Child care

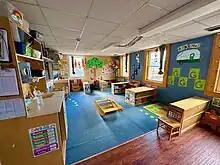
A daycare classroom in the United States

In their 1977 Thomas S. Weisner and Ronald G. Gallimore article said that by 1969 there had been no crosscultural work reference to caretaking of children by anyone other than parents published in "The Handbook of Socialization Theory and Research" included in its 1,182 pages virtually no reference to caretaking of children by anyone other than parents.reported on Their 1977 article reported on their study of over a hundred countries. They found that in agricultural/ horticultural societies where work is done to provide sustenance for the community, siblings and similar-aged children are responsible for younger children. Other factors of childcare that vary cross-culturally are the relative ages of both caretaker and child, parental expectations, demands of the child, culturally-varied conceptions of children's maturity, and factors affecting demographic makeup. They said that there are discrepancies attributed to the homestead and household environments. That is, the type of work performed by adult caretakers in a given community strongly influence the type of childcare used. Weisner said that children that receive informal care may or may not receive the same educational and preparatory regimens as those in a center- or home-based center often do. In many situations, there will be no curriculum or teaching schedule, and instead learning occurs informally as a direct result of the caretaker and charge's interactions. Learning and development occur differently for every individual. Different periods of a child's growth are known to affect the care taking styles associated with them, from the care of an infant to that of an older adolescent. Other influences on caretaking include the expectations of the three parties involved- the parents, caretakers, and children. Many agricultural communities highly value sibling- and peer- caretaking. Accounts from the Idakho tribe in Kenya portray infants being left to the care and guidance of other relatively young children in the community with adults and other tribe members merely within shouting distance should a problem arise. The same pattern of caregiving is seen in the Kikuyu people in Kenya, where mothers in the horticultural society are often away working, which relies on siblings, cousins, and neighbors to care for children as young as 4 months old. In most cases children are taken care of by their parents, legal guardians, or siblings. In some cases, it is also seen that children care for other children. This informal care includes verbal direction and other explicit training regarding the child's behavior, and is often as simple as "keeping an eye out" for younger siblings. Care given by unpaid providers in an informal setting affect multiple developmental and psychological dimensions in children. Whether the providers are the child's siblings or a member of the family/community, research dictates this type of care influences factors such as sense achievement, affiliation, conformity, and individual interests. More specifically, further research indicates that children being cared for by siblings or similarly aged children (a trend more commonly seen in agriculturally-based cultural communities) have certain psychological and developmental effects on those being cared for. These effects include but are not limited to: mother-child attachment, emergence of childhood developmental stages, formation of playgroups, development of social responsibility, sex differences, personality differences, cognition, and motivation and performance in the classroom.